History of education

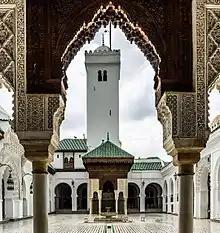
University of al-Qarawiyyin located in Fes, Morocco

The word school applies to a variety of educational organizations in the Middle Ages, including town, church, and monastery schools. During the late medieval period, students attending town schools were usually between the ages of seven and fourteen. Instruction for boys in such schools ranged from the basics of literacy (alphabet, syllables, simple prayers, and proverbs) to more advanced instruction in the Latin language. Occasionally, these schools may also have taught rudimentary arithmetic or letter writing and other skills useful in business. Often instruction at various levels took place in the same schoolroom.